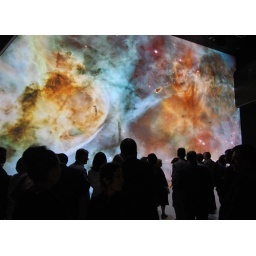
3D computer simulations and ultra-high-definition giga-pixel video sequences are screened in the Deep Space.credit: Robertba